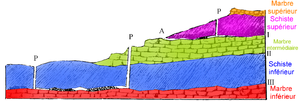
Coupe théorique des terrains du Laurion